History of Somalia

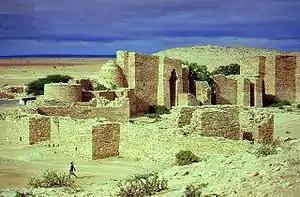
Taleh was the capital of the Dervish movement.

Governor De Vecchi's first plan was to disarm the sultanates. But, before the plan could be carried out, there had to be sufficient Italian troops in both sultanates. To make the enforcement of his plan more viable, he began to reconstitute the old Somali police corps, the "Corpo Zaptié", as a colonial force.